Richard Howell

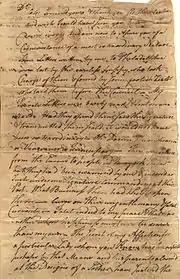
Letter from Major Richard Howell to Israel Shreve, 1778

At the conclusion of the Revolutionary War, Howell was admitted as an original member of The Society of the Cincinnati in the state of New Jersey.